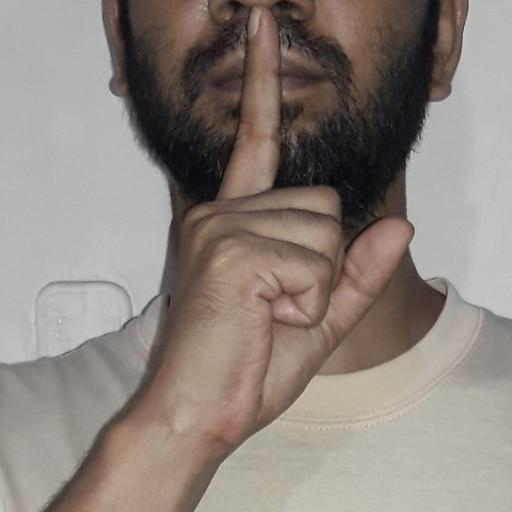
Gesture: mute